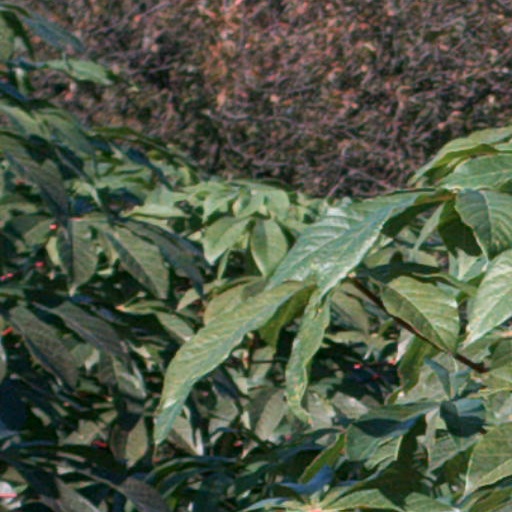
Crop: cassava